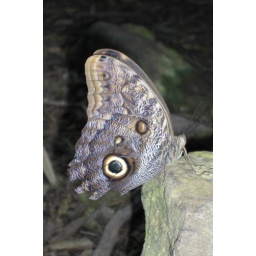
in the butterfly house